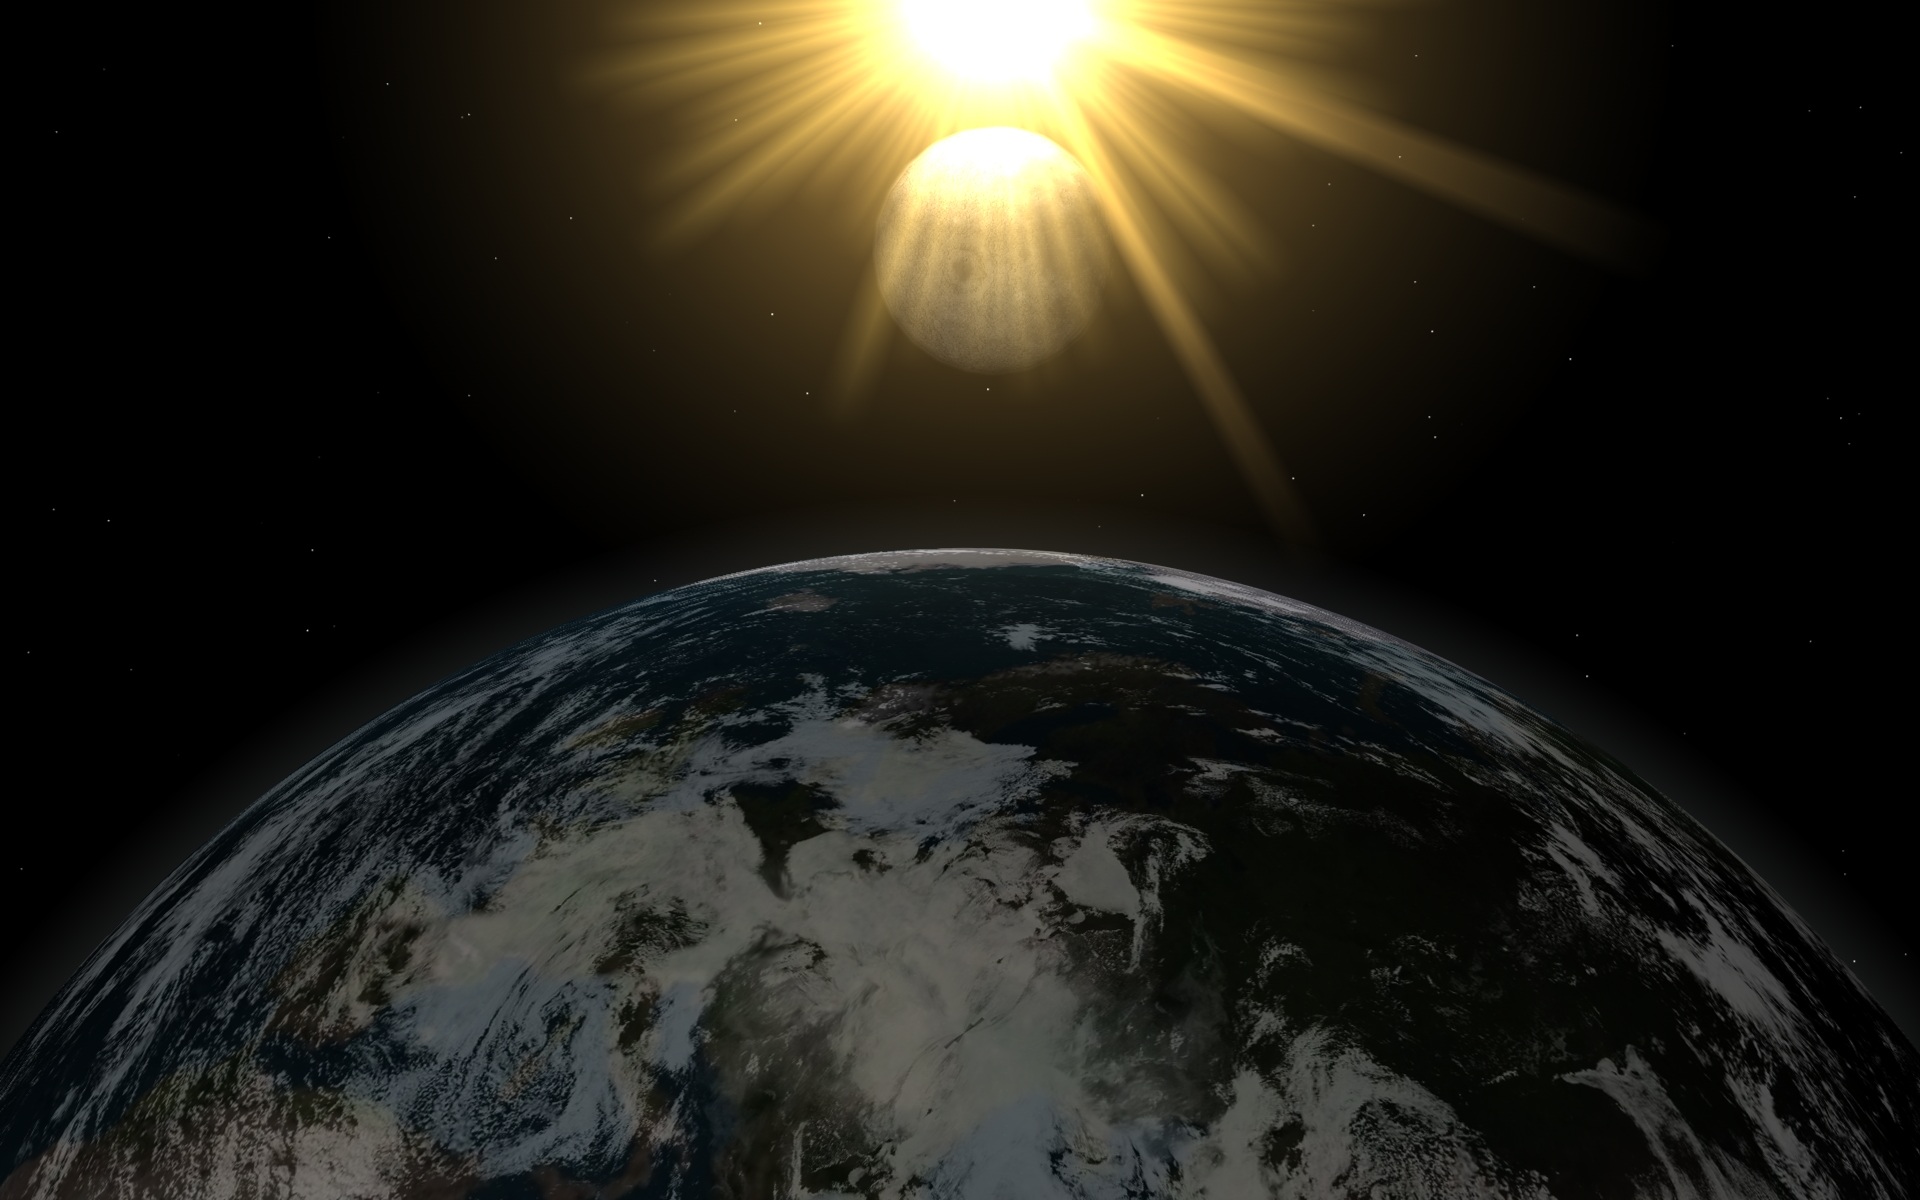
sun, sunlight, atmosphere, fluffy, space, darkness, moon, circle, world, outer space, lune, astronomy, earth, universe, planet, espace, astronomical object, atmosphere of earth, planetatierra